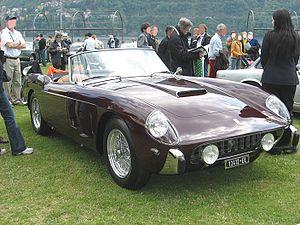
La Ferrari 250 GT Cabriolet Pinin Farina, occasionnellement dénommée 250 GTC, est une sportive de prestige développée par le constructeur automobile italien Ferrari. Déclinaison « cabriolet » de la berlinette 250 GT, elle est dessinée par le Turinois Pinin Farina ; elle est de surcroît carrossée par ses soins, une exception pour Ferrari puisque c'est un autre carrossier, Scaglietti, qui s'en charge habituellement.